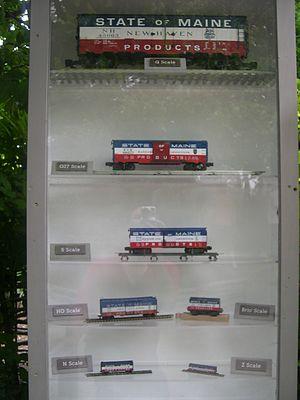
Le modélisme ferroviaire est une activité de modélisme concernant les trains et le monde ferroviaire, et tout particulièrement leur reproduction suivant une échelle et un thème définis, ainsi que leur exploitation.